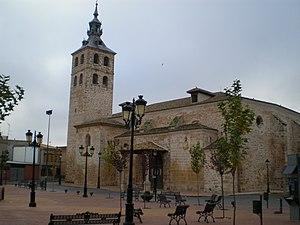
Lillo est une commune d'Espagne de la province de Tolède dans la communauté autonome de Castille-La Manche.